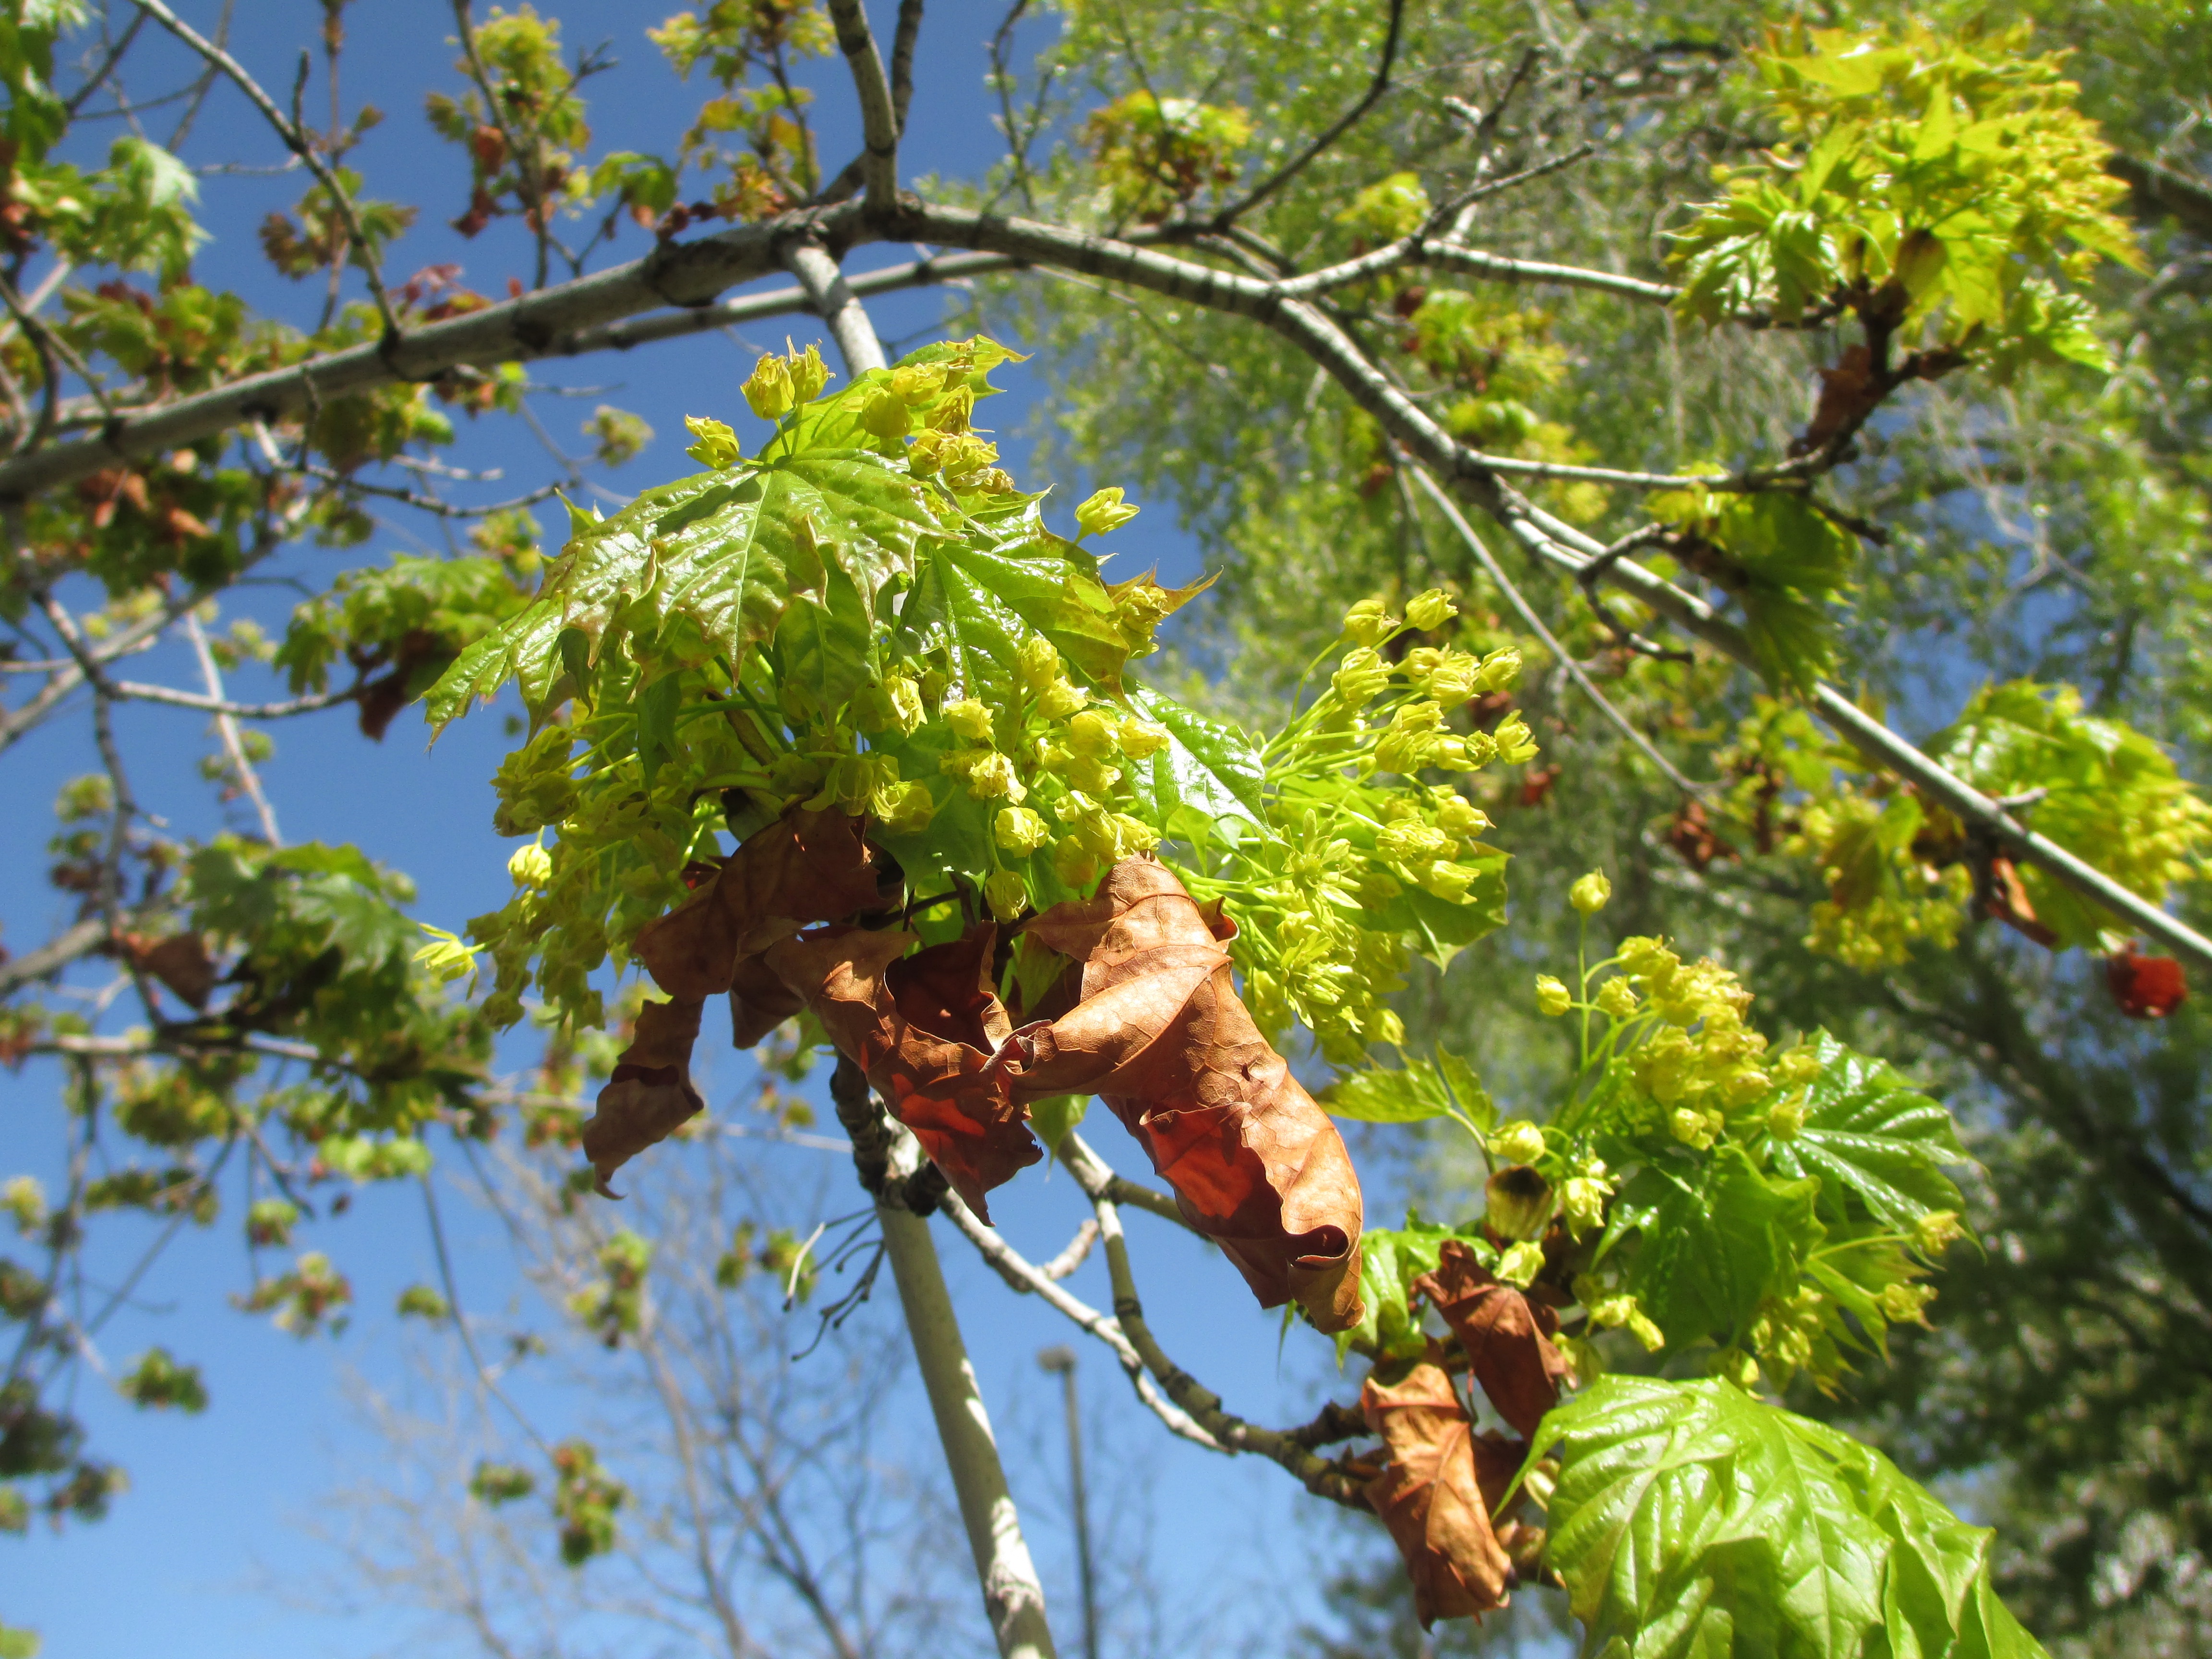
tree, nature, branch, growth, plant, sunlight, leaf, fall, flower, food, spring, green, produce, autumn, brown, botany, agriculture, dead, flora, season, leaves, shrub, deciduous, alive, flowering plant, woody plant, land plant